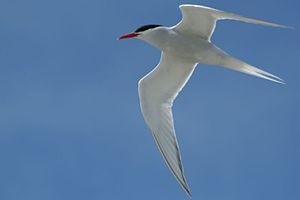
La Sterne hirundinacée est une espèce d'oiseaux de la famille des Laridae.
La ría Deseado, en Argentine, est l'estuaire du río Deseado et correspond à son embouchure dans l'océan Atlantique. Elle est située dans la région nord-est de la province de Santa Cruz. Il s'agit d'un estuaire de grande importance biologique déclaré réserve naturelle provinciale. Sur sa rive nord se trouve la ville de Puerto Deseado.
La province de Santa Cruz est une province de l'Argentine, qui se trouve en Patagonie, dans le sud du pays. Sa capitale est la ville de Río Gallegos.